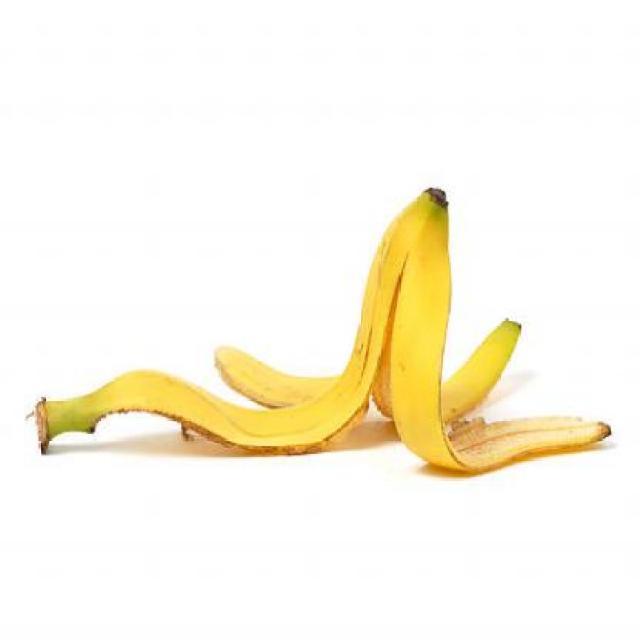
Label: bananas